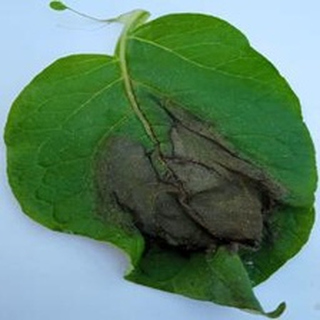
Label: potato_late_blight